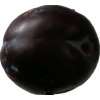
Label: plum